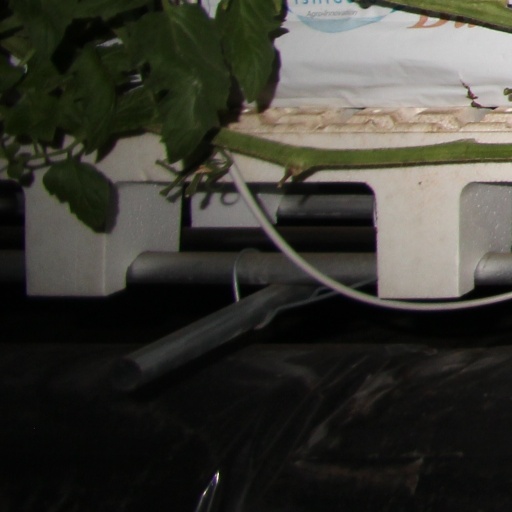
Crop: tomato